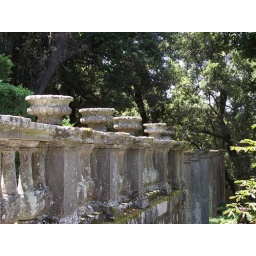
An old villa garden wall with pots and trees in background in summer sun